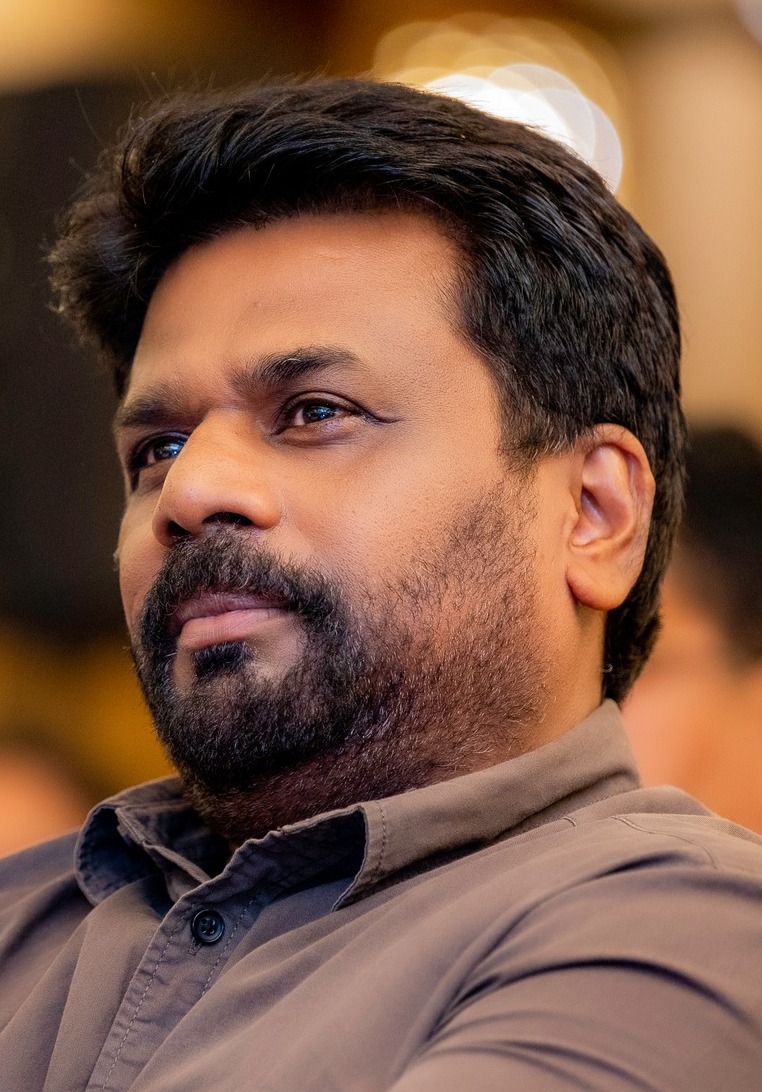
อนุระ กุมาระ ทิสานายกะ

| name = อนุระ กุมาระ ทิสานายกะ
| image = Anura Kumara Dissanayake 2023 (cropped).jpg
| caption = ทิสานายกะเมื่อปี 2023
| order = ที่ 10
| office = ประธานาธิบดีศรีลังกา
| term_start = 23 กันยายน 2024
| primeminister = Harini Amarasuriya|หรินี อมรสุริยะ
| predecessor = รนิล วิกรมสิงหะ
| office1 = Ministry of Agriculture (Sri Lanka)|รัฐมนตรีการเกษตรฯ
| president1 = Chandrika Kumaratunga|จันทริกา กุมารตุงคะ
| primeminister1 = Mahinda Rajapaksa|มหินทะ ราชปักษา
| term_start1 = 10 เมษายน 2004
| term_end1 = 24 มิถุนายน 2005
| predecessor1 = S. B. Dissanayake|เอส บี ทิสานายกะ
| successor1 = Ratnasiri Wickremanayake|รัตนสิริ วิกรมนายกะ
| office2 = National People's Power|หัวหน้าพรรคประชาชนแห่งชาติ
| term_start2 = 14 กรกฎาคม 2019
| predecessor2 = "ประเดิมตำแหน่ง"
| office3 = Leader of Janatha Vimukthi Peramuna|ผู้นำพรรคชนตาวิมุกติเปรมุณะ
| term_start3 = 29 กันยายน 2014
| predecessor3 = Somawansa Amarasinghe|โสมวงศะ อมรสิงหะ
| office4 = Member of Parliament (Sri Lanka)|สภาชิกรัฐสภาColombo Electoral District|เขตโคลัมโบ
| term_start4 = 1 กันยายน 2015
| term_end4 = 23 กันยายน 2024
| successor4 = Lakshman Nipuna Arachchi|ลักษมัณ นิปุนะ อรจจิ
| office5 = Chief Opposition Whip (Sri Lanka)|ผู้นำวิปฝ่ายค้าน
| term_start5 = 3 กันยายน 2015
| term_end5 = 18 ธันวาคม 2018
| predecessor5 = John Seneviratne|จอห์น เสนวิรัตนะ
| successor5 = Mahinda Amaraweera|มหินทะ อมรวีระ
| office6 = Member of Parliament (Sri Lanka)|สมาชิกรัฐสภาKurunegala Electoral District|เขตกุรุเนกฬะ
| term_start6 = 1 เมษายน 2004
| term_end6 = 8 เมษายน 2010
| office7 = Member of Parliament (Sri Lanka)|สมาชิกรัฐสภาNational List Member of Parliament|เนชันนอลลิสต์
| term_start7 = 22 เมษายน 2010
| term_end7 = 17 สิงหาคม 2015
| term_start8 = 18 ตุลาคม 2000
| term_end8 = 7 กุมภาพันธ์ 2004
| birth_name = Dissanayaka Mudiyanselage Anura Kumara Dissanayake
| birth_place = Galewela|กเฬวฬะ Matale District|อำเภอมตเล Central Province, Sri Lanka|จังหวัดกลาง ประเทศศรีลังกา
| party = ชนตา วิมุกติ เปรมุณะ|ชนตาวิมุขติเปรมุนา
| spouse = มัลลิกา ทิสานายกะ
| children = 1
| alma_mater = University of Peradeniya|มหาวิทยาลัยเปรเทนิยะ (ลาออก)University of Kelaniya|มหาวิทยาลัยเกฬานิยะ
| signature = Anura Kumara Dissanayake Signature.svg
อนุระ กุมาระ ทิสานายกะ (, ) หรือ อนุระ กุมาระ ติจานายักกะ (, , เกิด 24 พฤศจิกายน 1968) หรือนิยมเรียกตามอักษรย่อชื่อ AKD เป็นนักการเมืองชาวศรีลังกา ผู้ดำรงตำแหน่งpresident of Sri Lanka|ประธานาธิบดีศรีลังกาคนที่สิบ ตั้งแต่ปี 2024 หัวหน้าJanatha Vimukthi Peramuna|พรรคชนตาวิมุกติเปรมุณะ (JVP) และNational People's Power|พรรคพลังประชาชนแห่งชาติ
ทิสานายกะมีส่วนร่วมในพรรค JVP ตั้งแต่สมัยเรียน เขาสมัครเข้าร่วมโปลิตบูโรของพรรคในปี 1995 และได้รับเลือกตั้งเป็นสมาชิกรัฐสภาตั้งแต่ปี 2000 ผ่านทั้งการเลือกตั้งจากเขตเลือกตั้ง หรือจากเนชันนัลลิสต์ เขาดำรงตำแหน่งMinistry of Agriculture (Sri Lanka)|รัฐมนตรีการเกษตร ปศุสัตว์ ที่ดิน และชลประทาน ระหว่างปี 2004 ถึง 2005 และเป็นChief Opposition Whip (Sri Lanka)|ผู้นำวิปฝ่ายค้านจากปี 2015 ถึง 2018 และได้รับตำแหน่งหัวหน้าพรรค JVP ในปี 2014
==อ้างอิง==
หมวดหมู่:บุคคลที่เกิดในปี พ.ศ. 2511
หมวดหมู่:บุคคลที่ยังมีชีวิตอยู่
หมวดหมู่:ประธานาธิบดีศรีลังกา
หมวดหมู่:นักการเมืองศรีลังกา